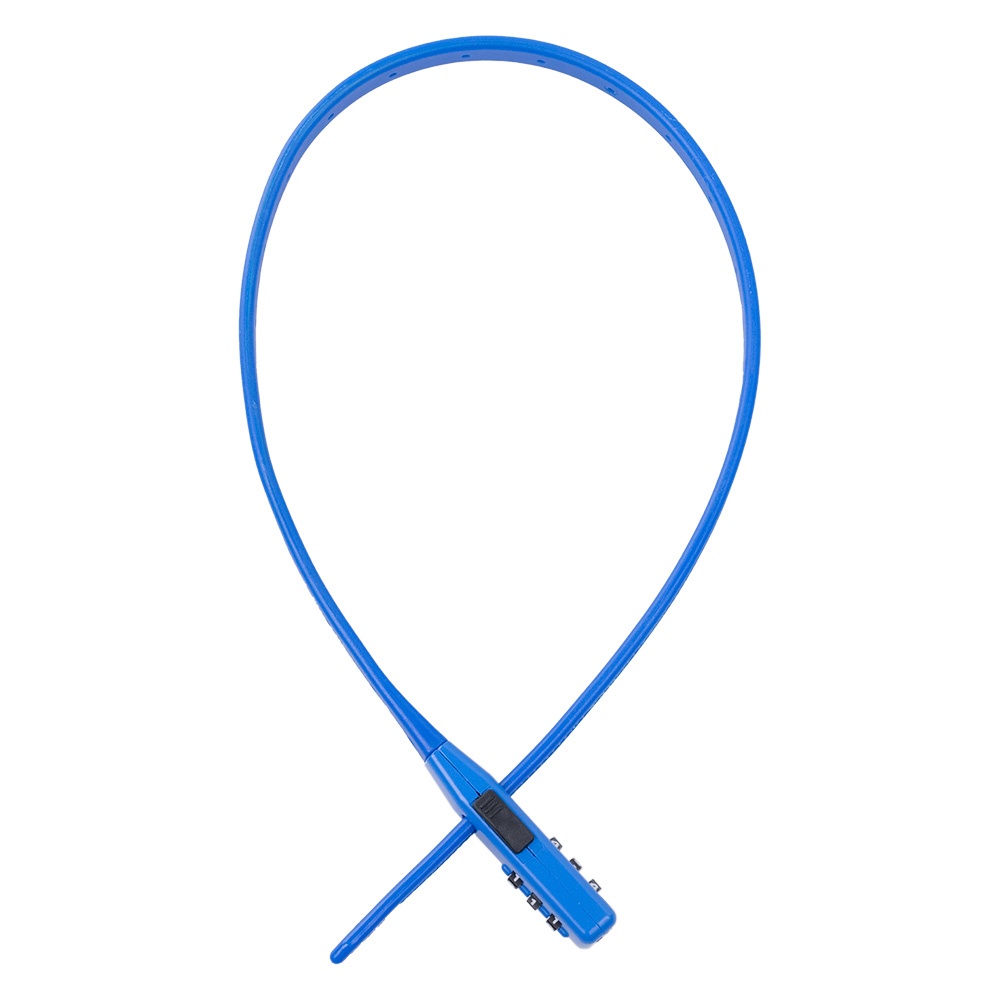
Oxford Combi Zip Lock Blue
The Combi Zip Lock is a super lightweight combination zip-tie lock.We all know how handy the humble zip-tie is to use, well this is a zip-tie on steroids! With a stainless steel core and combination lock you can thread it round practically anything, adding an additional layer of security to deter an opportunist thief. The compact design means it easy to carry or attach it to your bike or bag so it's ready to use whenever you need it. Key Features • Ratchet mechanism allows you to adjust loop to desired length• Button slider releases ratchet grip• Resettable 3 digit combination lock• Stainless steel core adds strength and prevents cutting• Sheathed in vinyl to protect paintwork• Lightweight - 73g• Instructions included• Dimensions: 470mm locking length• Available in three colours: Black, Blue, & Yellow
Brand: Oxford
Category: Sporting Goods > Outdoor Recreation > Cycling > Bicycle Accessories > Bicycle Locks > Bicycle Zip Ties